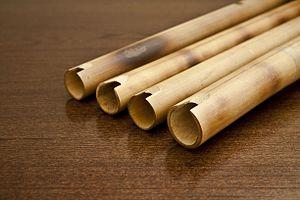
La quena, quéna, ou kena, est un instrument à vent de la famille des bois ; soit une flûte d'origine précolombienne dans les pays andins, largement utilisée dans la musique des Andes et plus généralement dans la musique sud-américaine et latine, de l'Argentine à la Colombie.